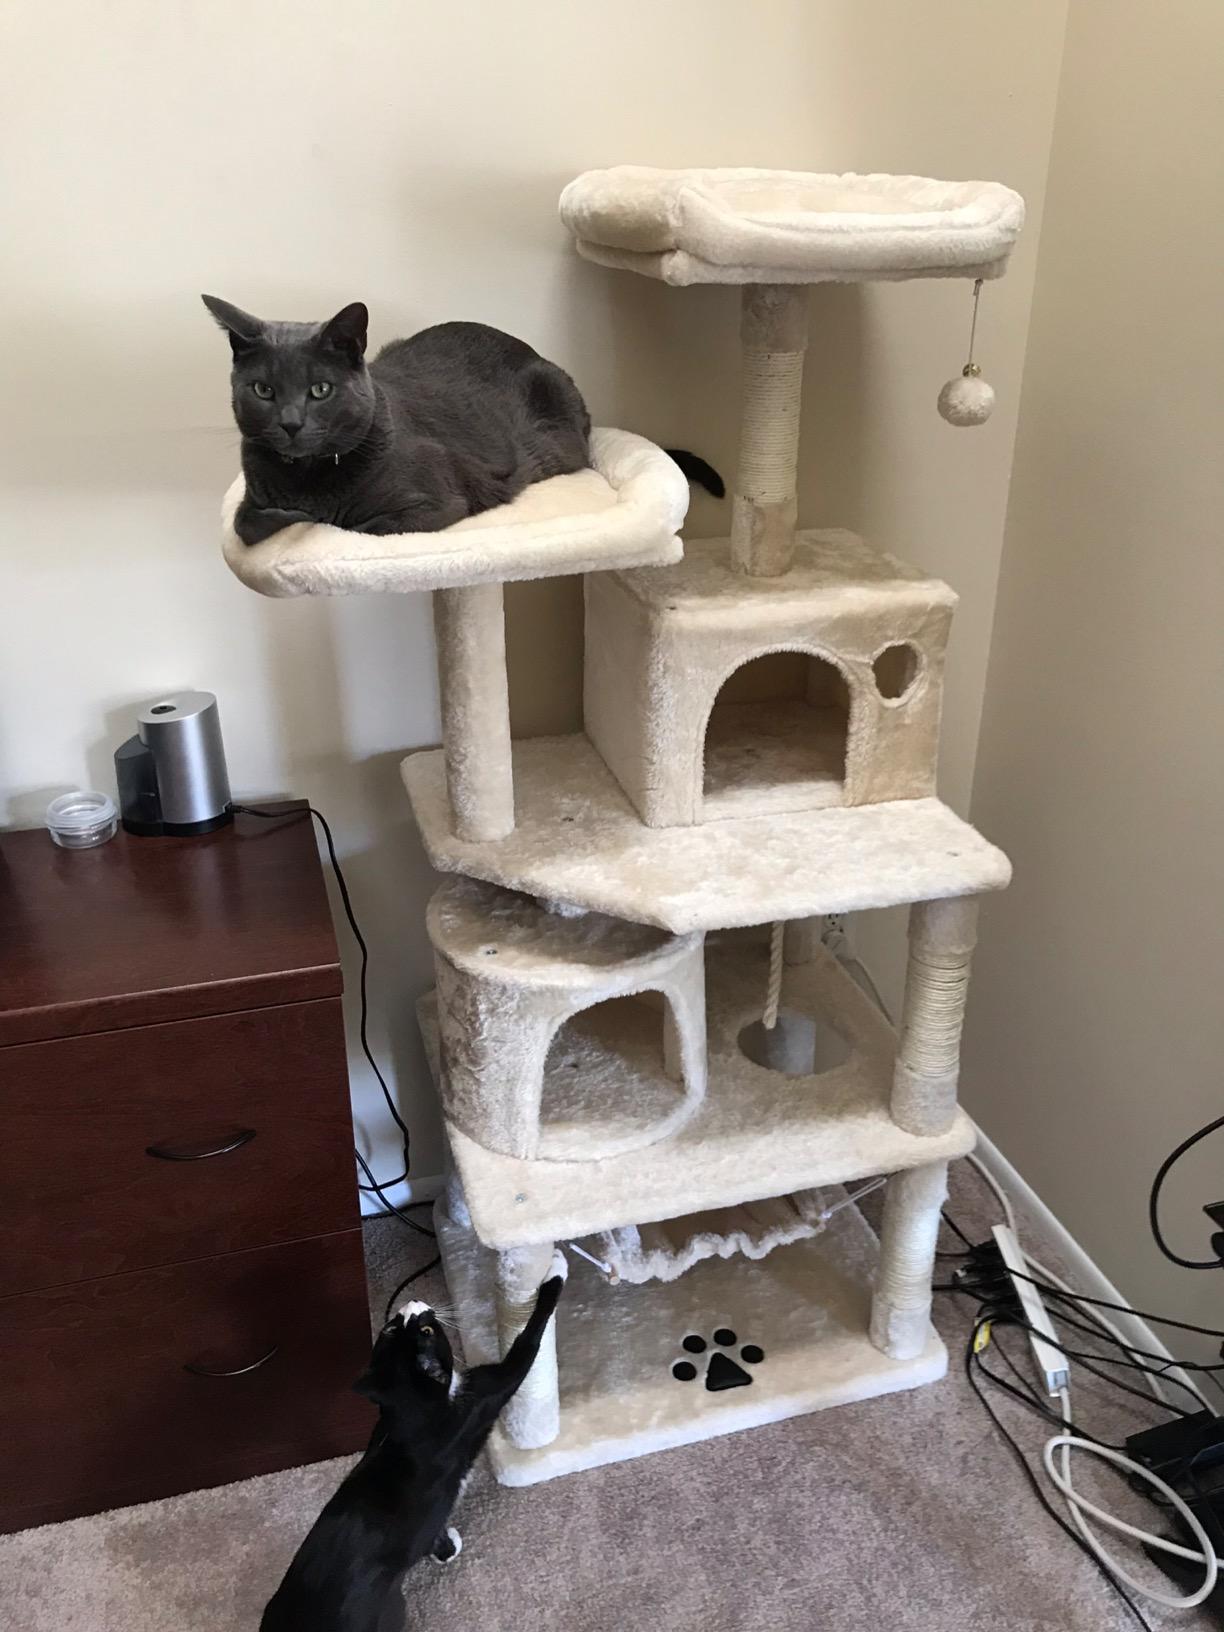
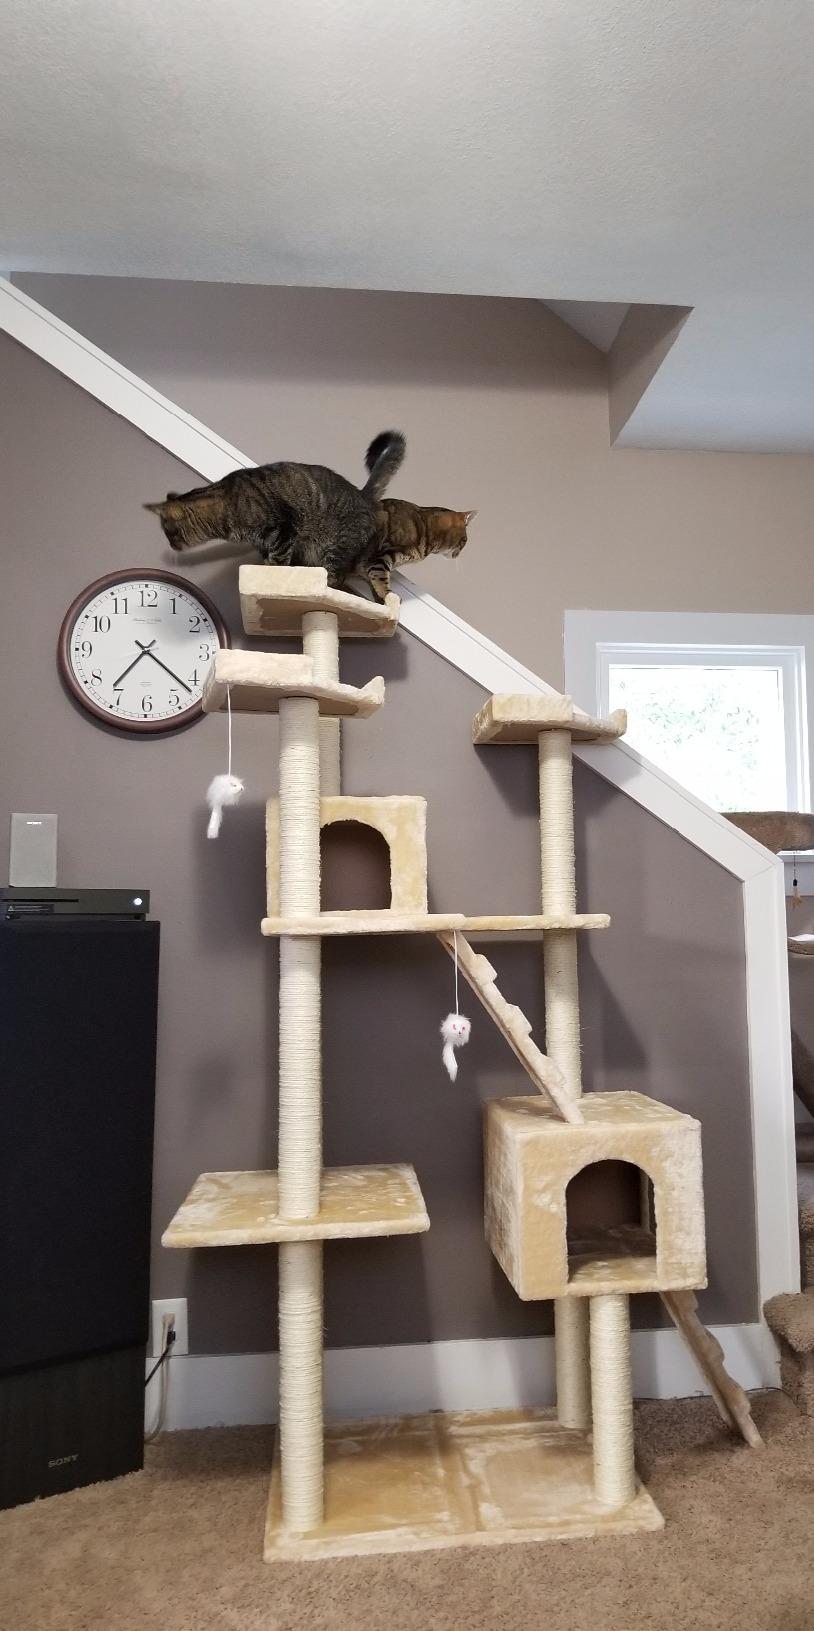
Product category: items_cat tree
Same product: no